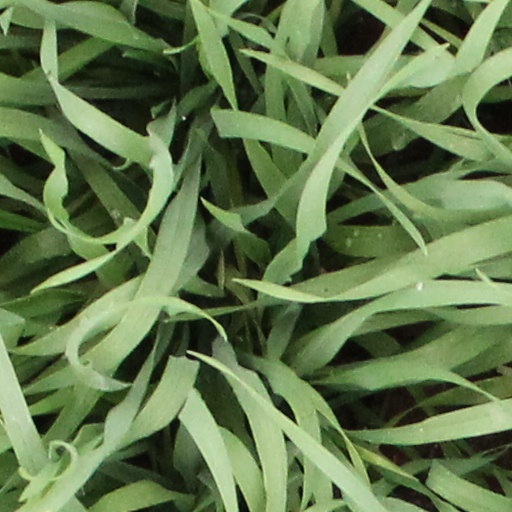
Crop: wheat